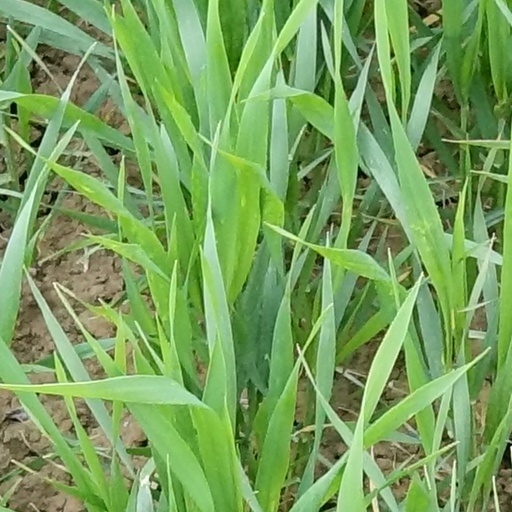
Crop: wheat